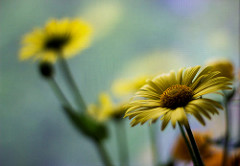
Flower: daisy